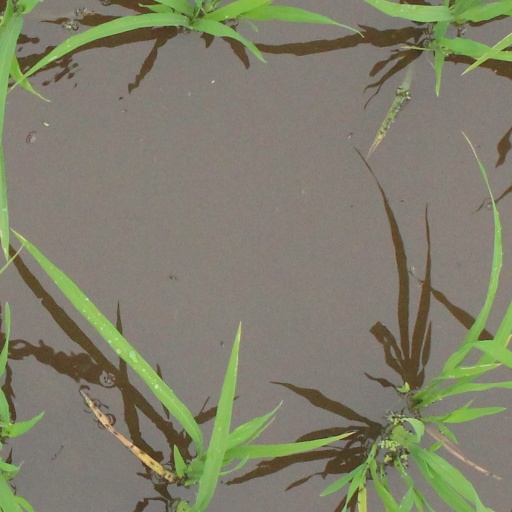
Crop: rice